August von Berlepsch

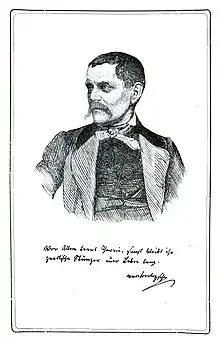
August von Berlepsch

Baron August Sittich Eugen Heinrich von Berlepsch (28 June 1815 – 17 September 1877) was a German bee-keeper who innovated the movable frame for use in bee-hives and wrote several treatises on beekeeping.